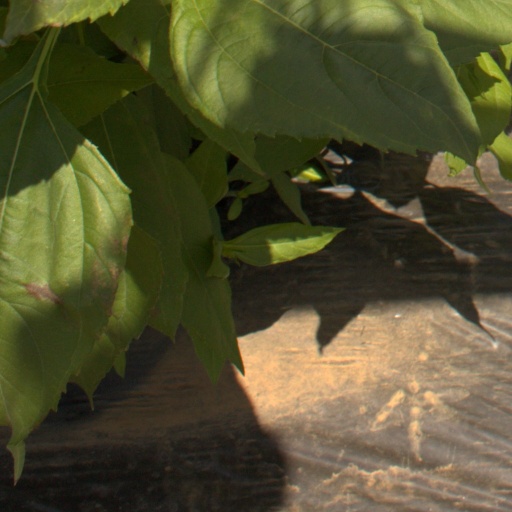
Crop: Jerusalem artichoke